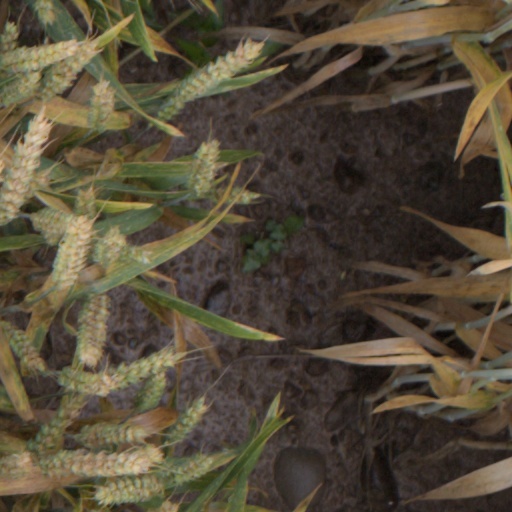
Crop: wheat